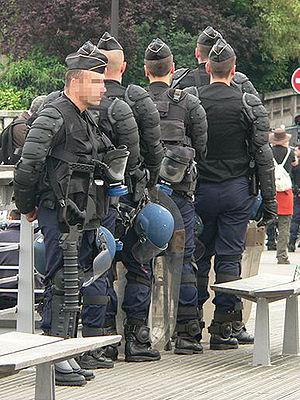
Un agent lacrymogène est un composé chimique qui provoque une irritation ou un écoulement lacrymal. N'importe quelle substance ayant cet effet peut être appelée « lacrymogène ». Cependant, un gaz lacrymogène est une substance chimique choisie pour sa faible toxicité et qui est considérée comme une arme non létale.